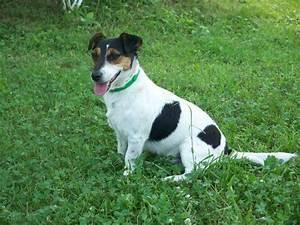
dog